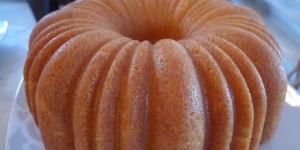
bizcocho sin huevo para microondas